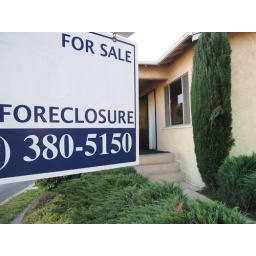
house appears to be in good shape. cross street is Coringa.